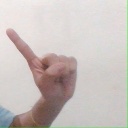
अक्षर: ए